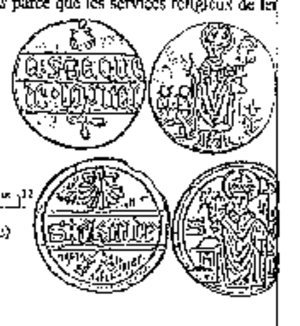
Méreaux de la Confrérie Saint Nicolas de Paris
Le méreau est une sorte de « bon-pour », un signe de reconnaissance ou encore, un laissez-passer qui prend la forme la plus commune d'un jeton en métal, plus rarement d'une rondelle de cuir ou en parchemin.